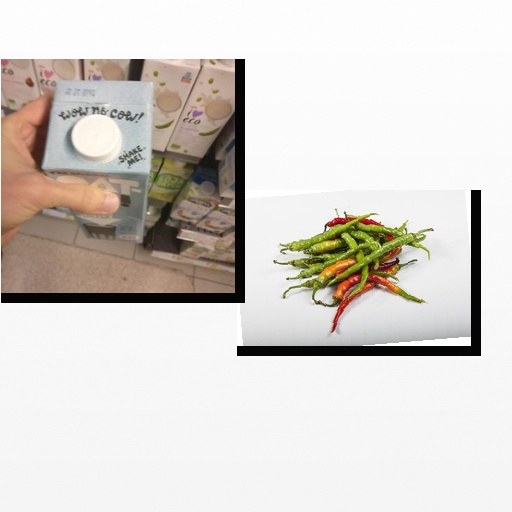
Food items: oat_milk, chili_pepper